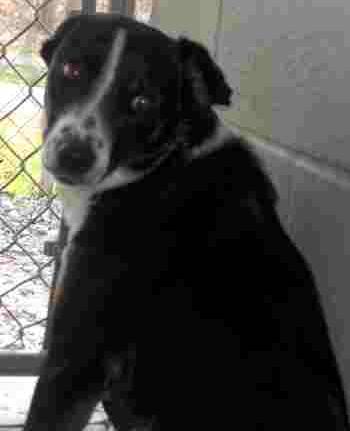
Label: dog